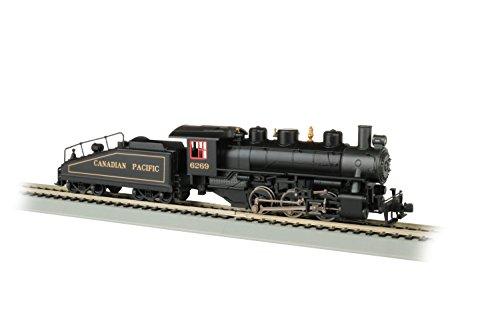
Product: Bachmann Steam Locomotive, Prototypical paint scheme
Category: Toys & Games | Hobbies | Trains & Accessories | Train Cars | Locomotives | Steam
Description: Prototypical 0-6-0 Locomotive with Slope Tender.
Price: $94.43